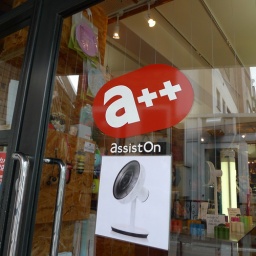
On the third floor of some small little building in Harajuku, the best I-D goods anywhere. Really cool